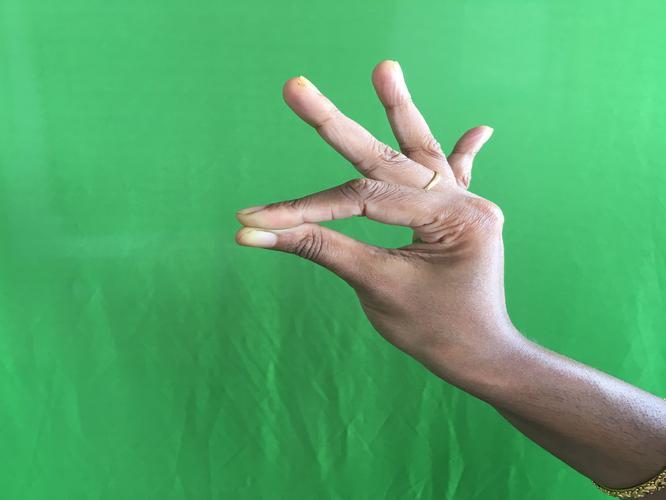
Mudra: Hamsasyam
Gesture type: single_hand